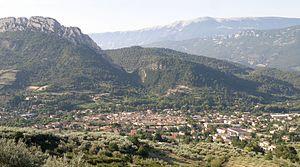
Buis-les-Baronnies (Drôme, France). Vue générale depuis les Pialats. Regard vers le sud.